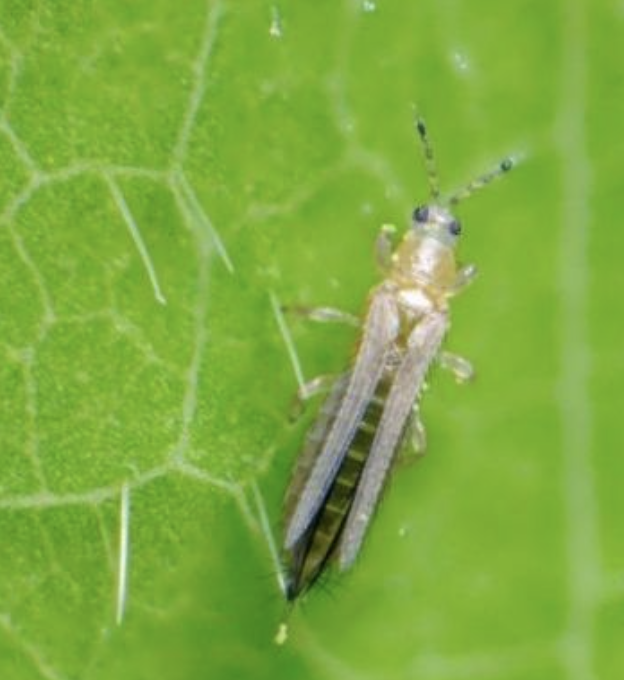
Label: thrips_disease